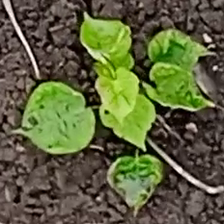
Weed species: Obscure_morning _glory(Ipomoea obscura)